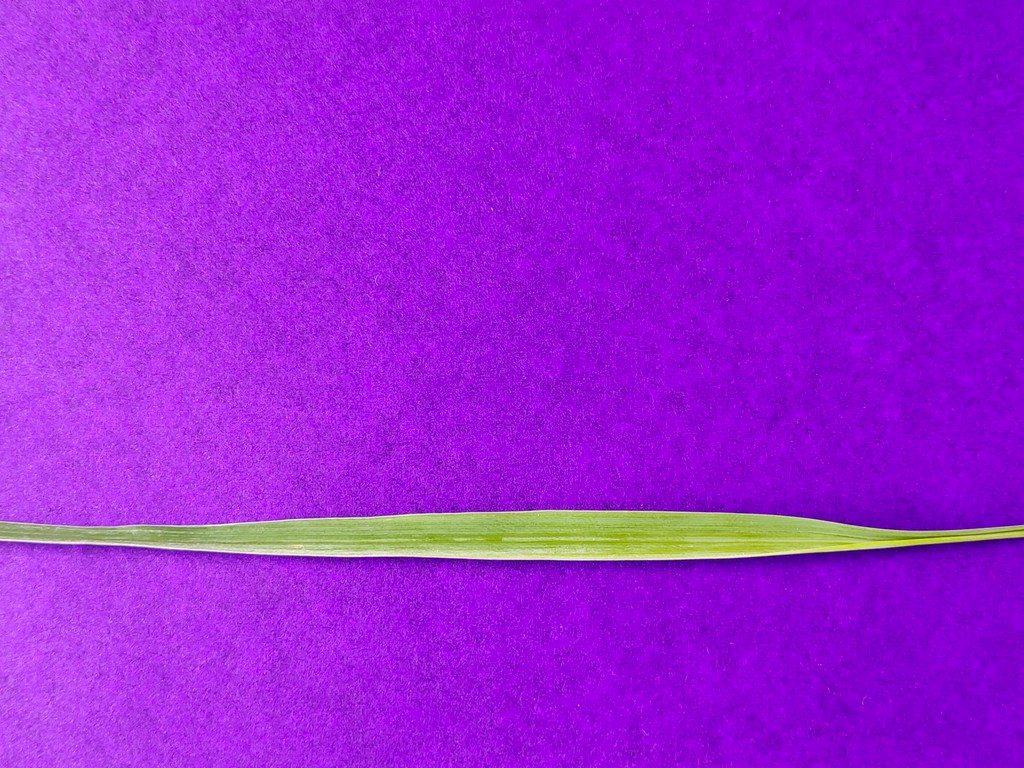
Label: Healthy